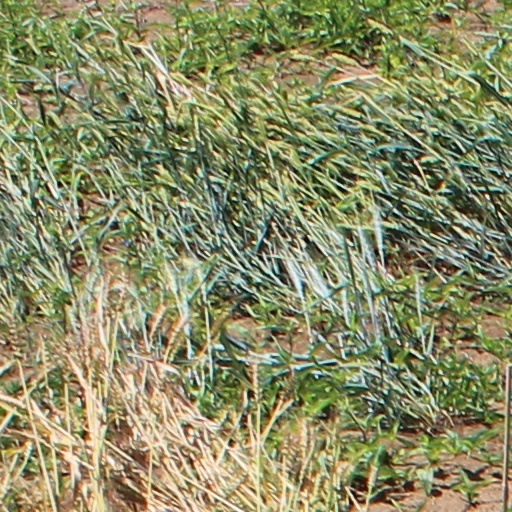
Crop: wheat